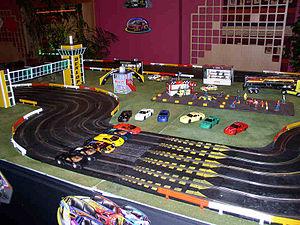
Scalextric est une marque d'origine britannique de circuit routier électrique miniature, aujourd'hui exploitée par deux entreprises concurrentes, Hornby et Tecnitoys.